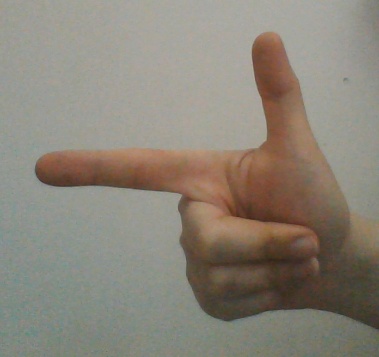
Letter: yaa